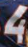
Number: 4